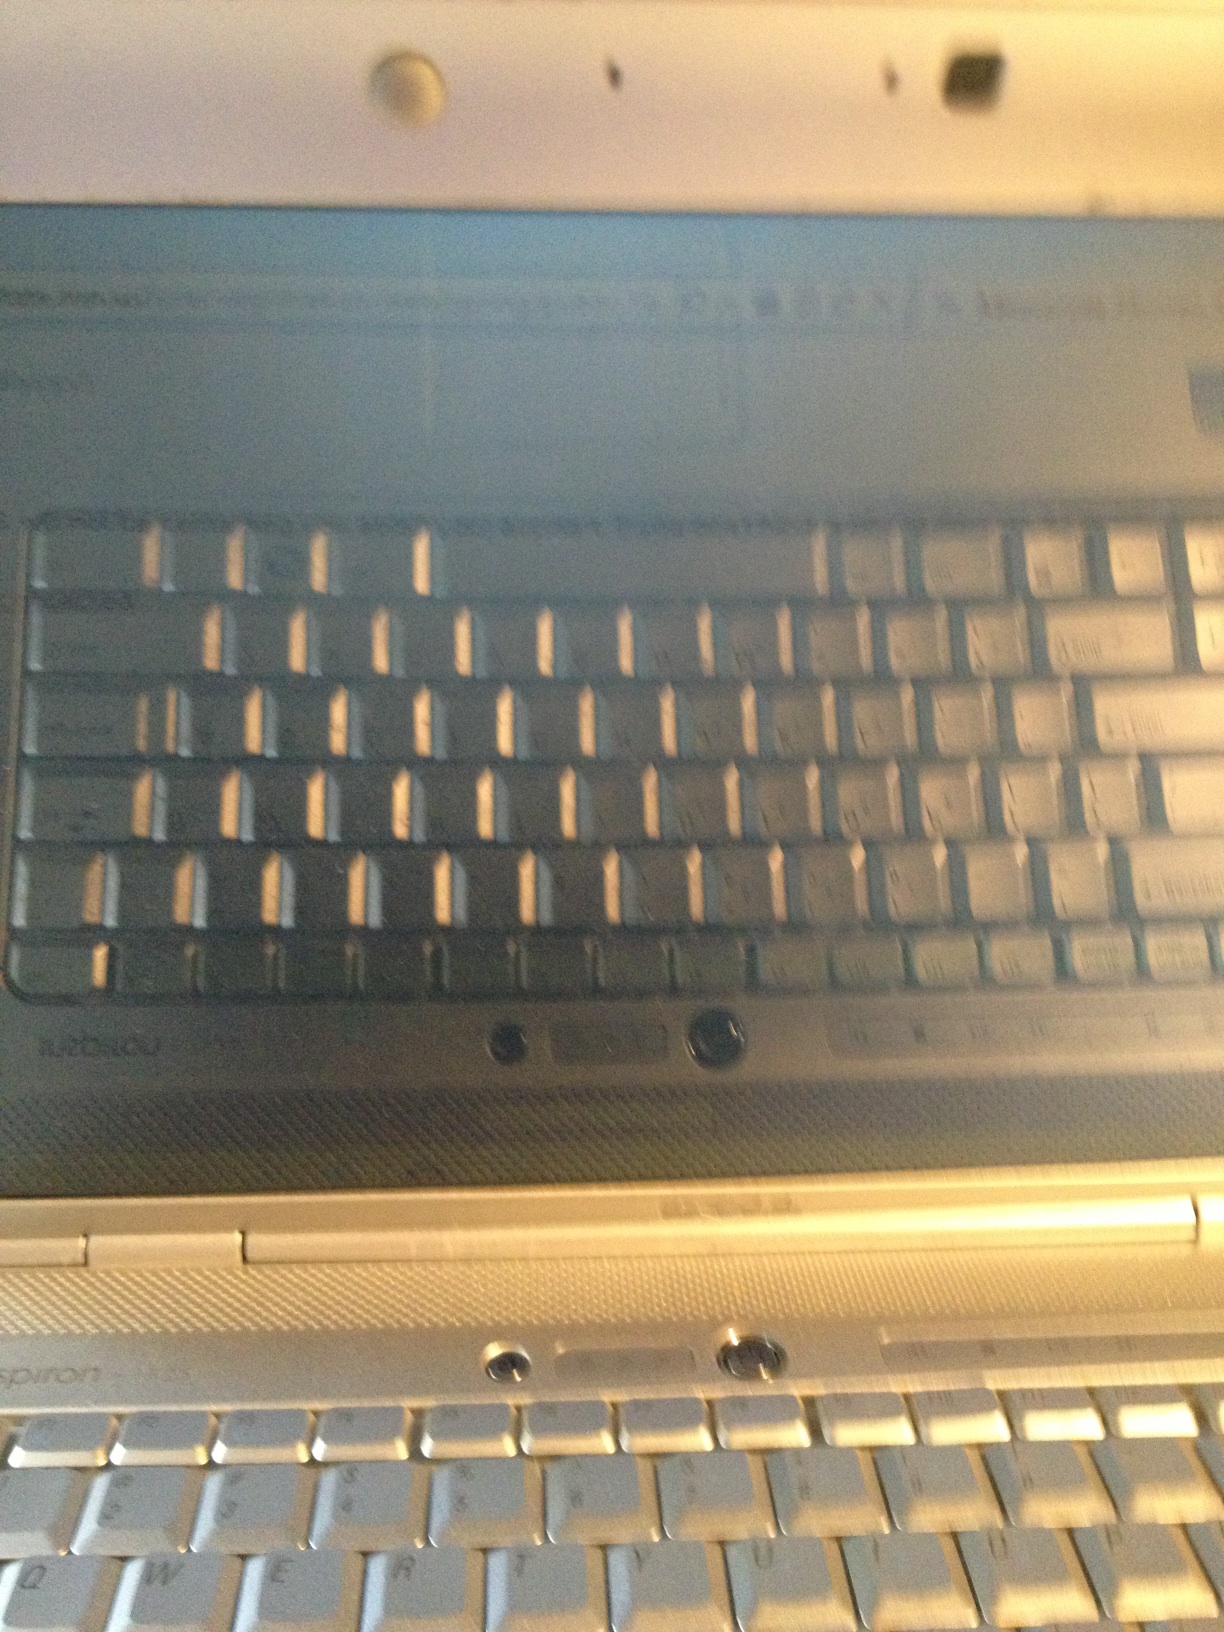Question: Can you see the character?
Answer: no